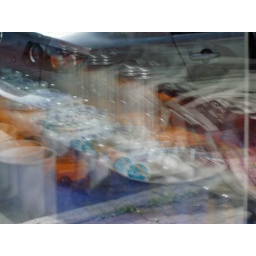
reflections in layers of glass doors